Zach Anderson

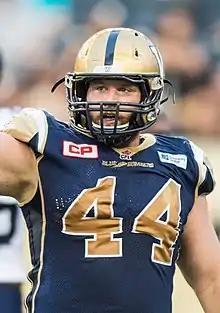
Anderson with the Winnipeg Blue Bombers in 2015

Zach Anderson (born November 20, 1989) is an American former professional football defensive tackle. He played college football at Northern Michigan.